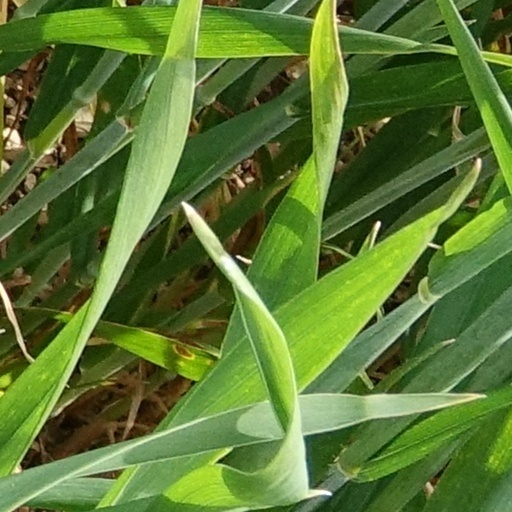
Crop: wheat